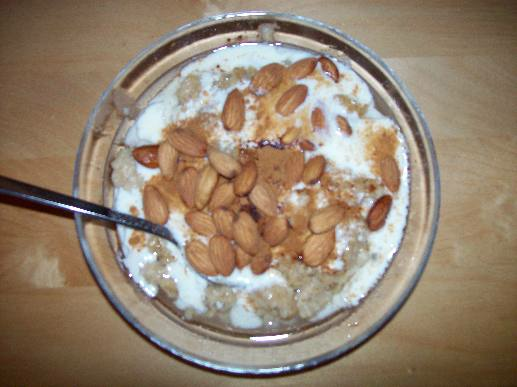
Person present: No